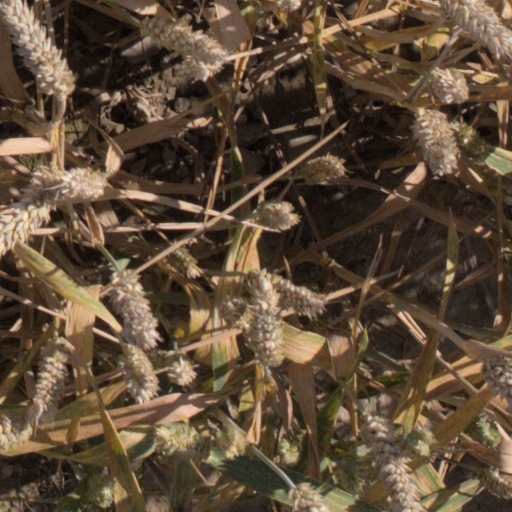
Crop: wheat